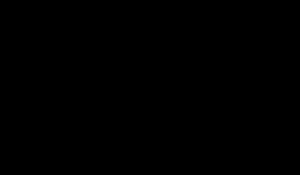
Stanozolol
Stanozolol. Den kemiske strukturformel af det testosteron-analoge anabole steroid stanozolol
Stanozolol eller Stanazolol, der også betegnes Winstrol eller Winstrol Depot, er et anabolt steroid. Stanozolol er et muskelopbyggende testosteron-lignende stof, der er et udbredt og meget anvendt doping middel. Den kemiske betegnelse for stanozolol er-1,10a,12a-trimethyl-1,2,3,3a,3b,4,5,5a,6,7,10,10a,10b,11,12,12a-hexadecahydrocyclopenta[5,6]naphtho[1,2-f]indazol-1-ol, se strukturformlen.